Joe McCarthy (baseball manager)

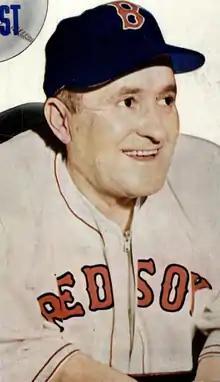
McCarthy as Red Sox manager in 1948

Joseph Vincent McCarthy (April 21, 1887 – January 13, 1978) was an American manager in Major League Baseball, most renowned for his leadership of the "Bronx Bombers" teams of the New York Yankees from 1931 to 1946. The first manager to win pennants with both National and American League teams (doing so with the Chicago Cubs in 1929 and the Yankees in 1932), he won a total nine league pennants and seven World Series championships – the latter is a record tied only by Casey Stengel. McCarthy was elected to the Baseball Hall of Fame in 1957. He recorded a 100-win season six times, a record matched only by Bobby Cox. McCarthy's career winning percentages in both the regular season (.615) and postseason (.698, all in the World Series) are the highest in major league history. His 2,125 career victories rank ninth all-time in major league history for managerial wins, and he ranks first all-time for the Yankees with 1,460 wins.